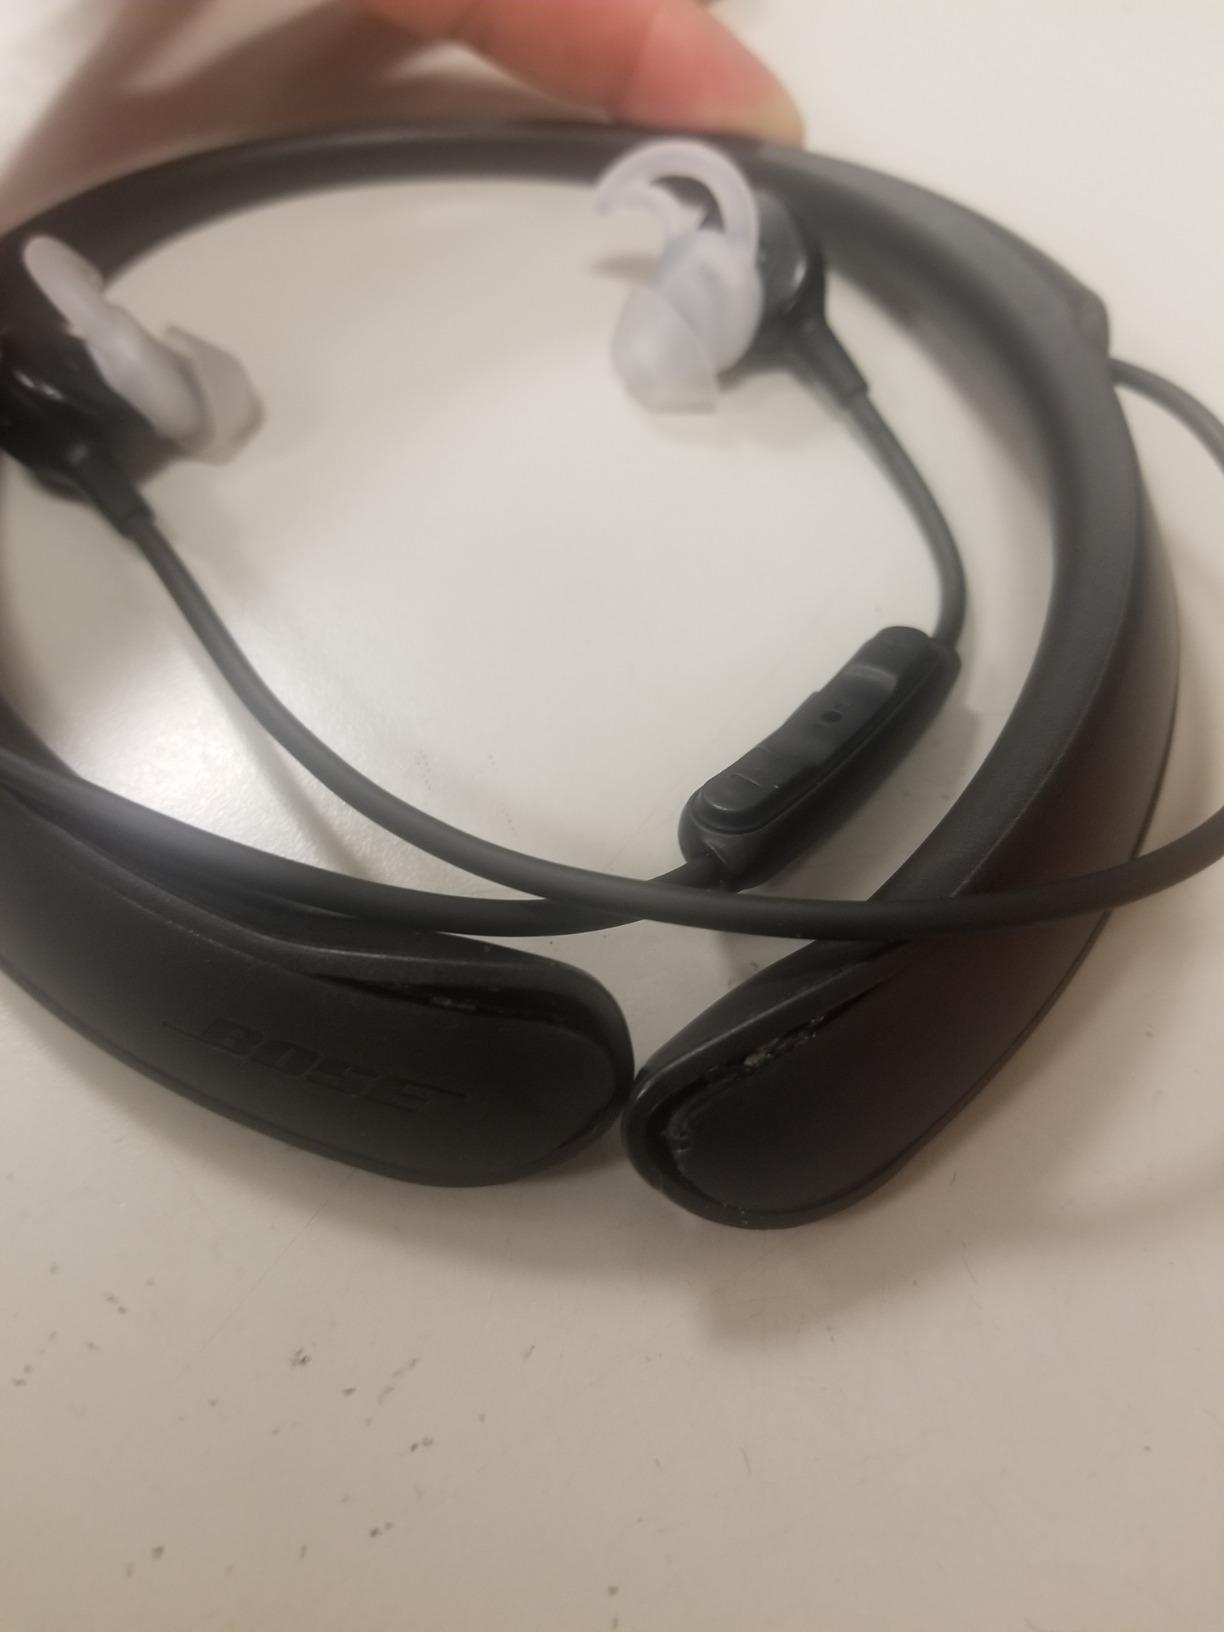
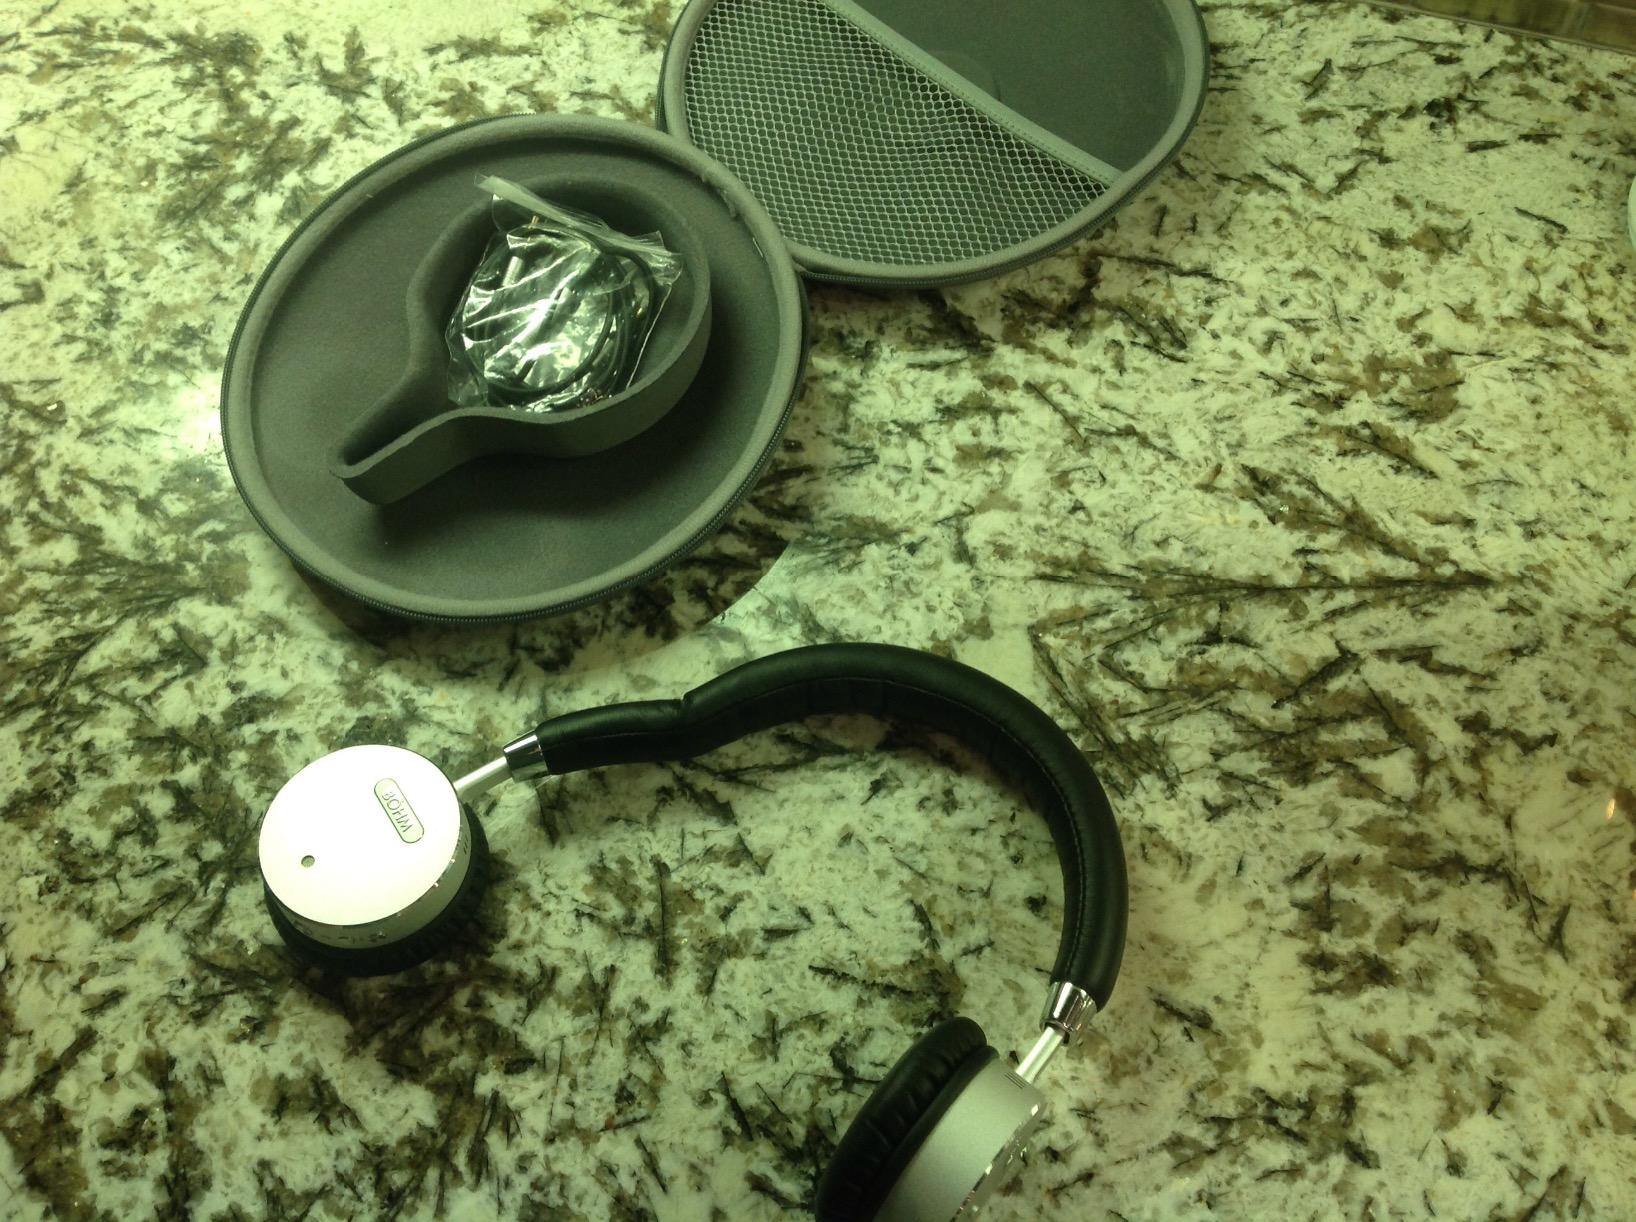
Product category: headphones
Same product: no